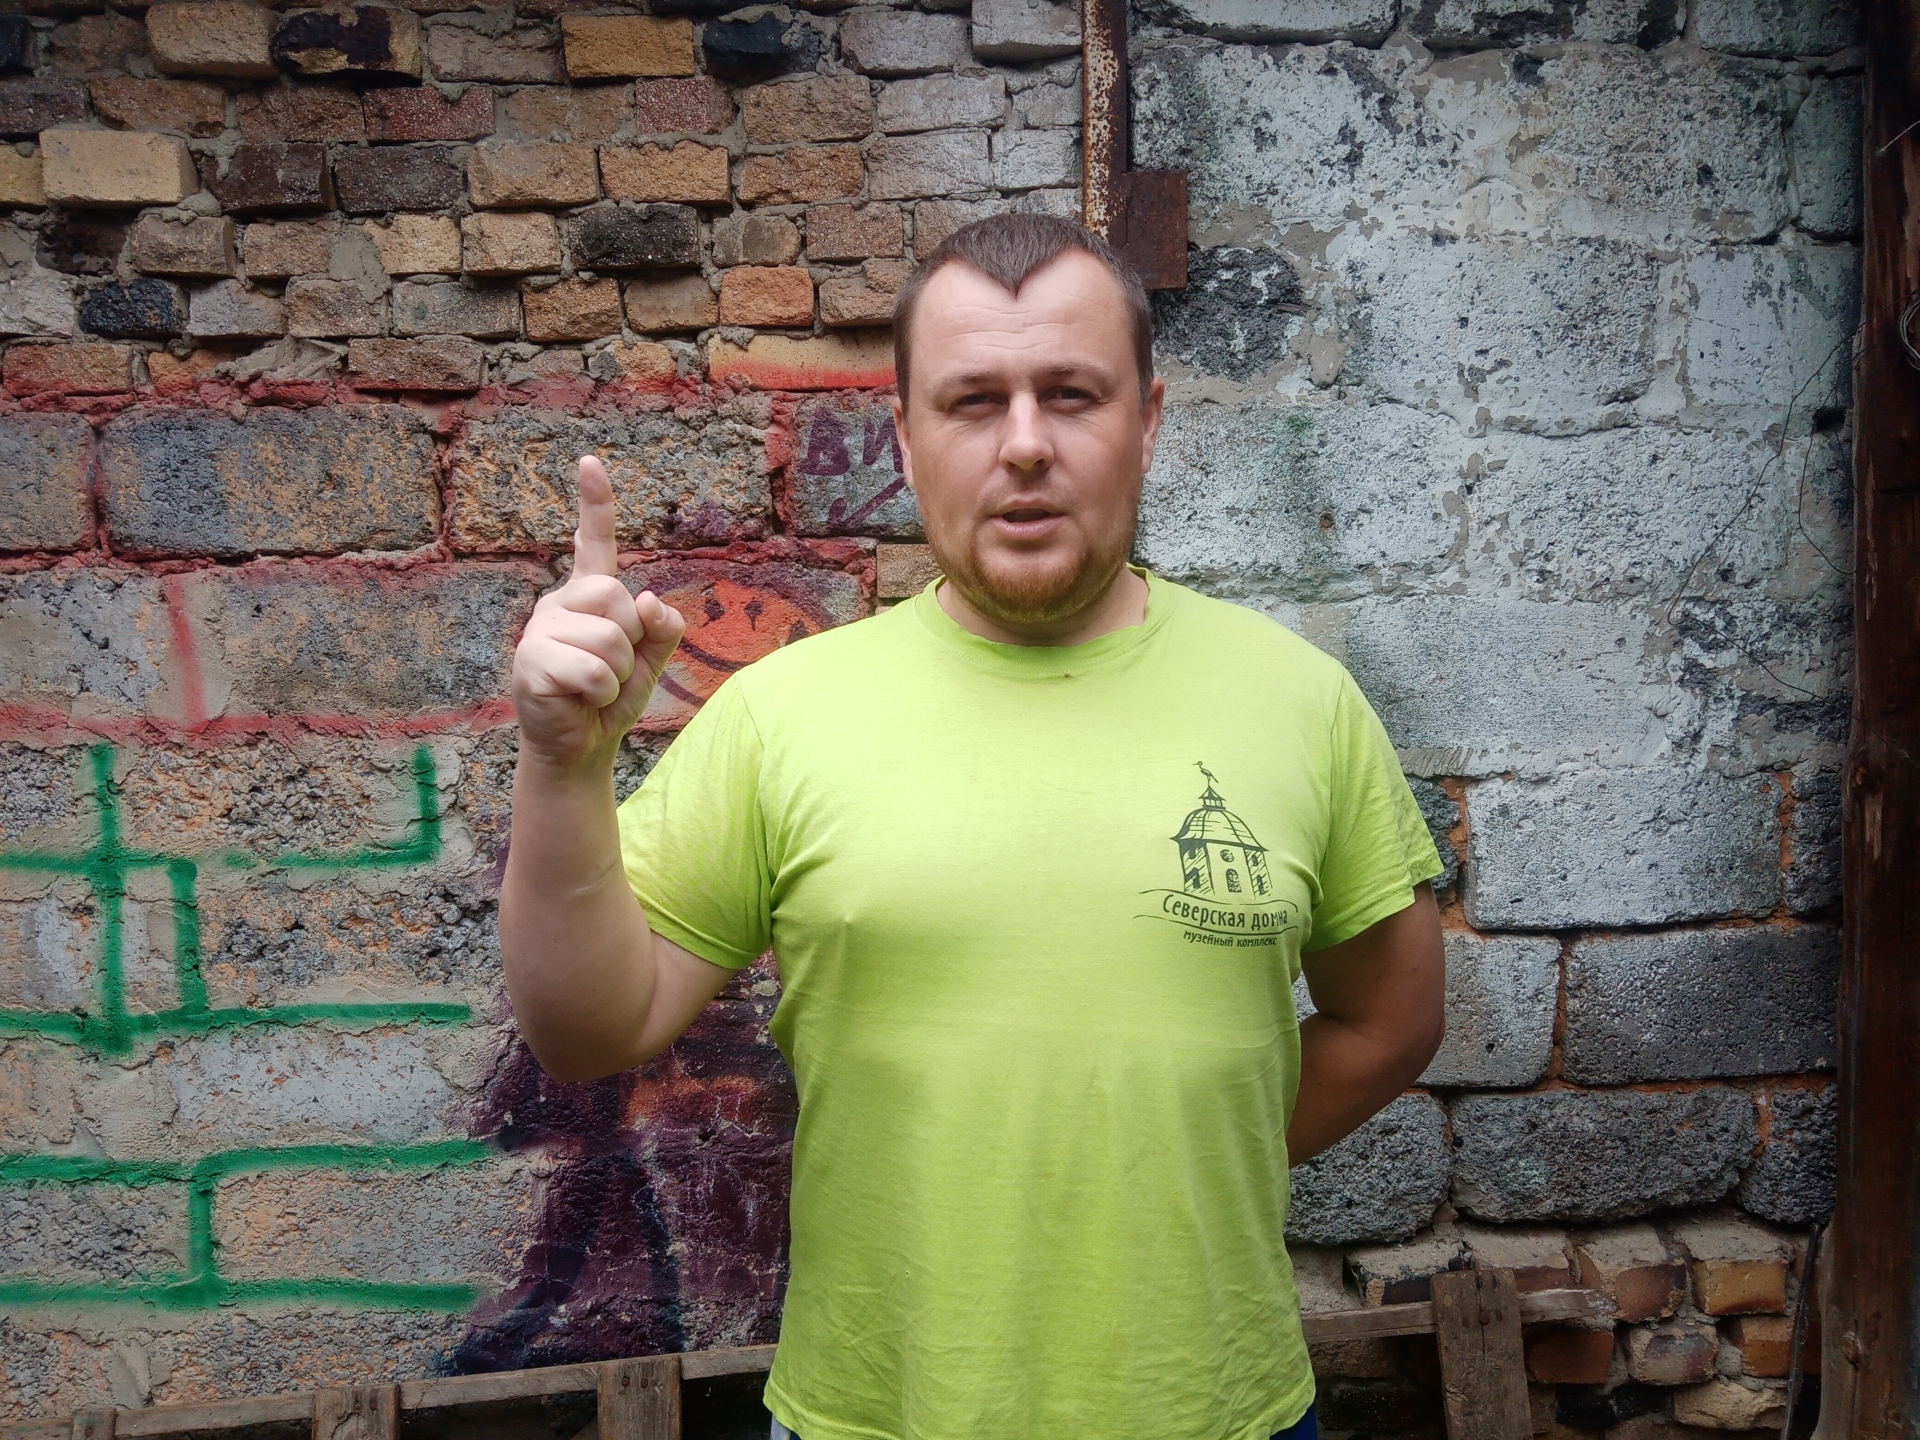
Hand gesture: one